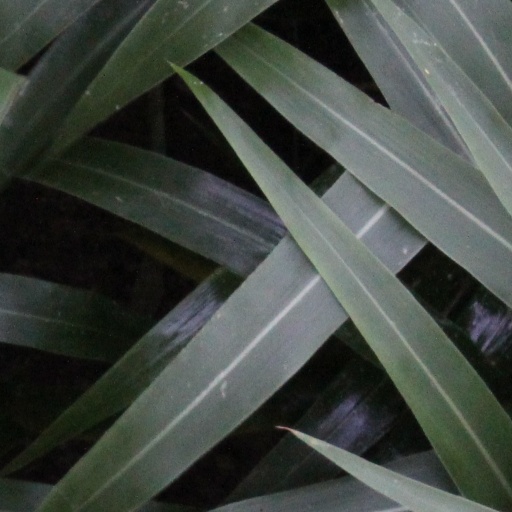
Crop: sorghum